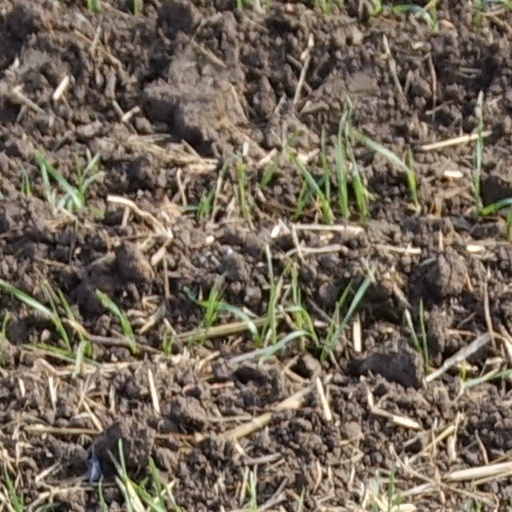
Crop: wheat